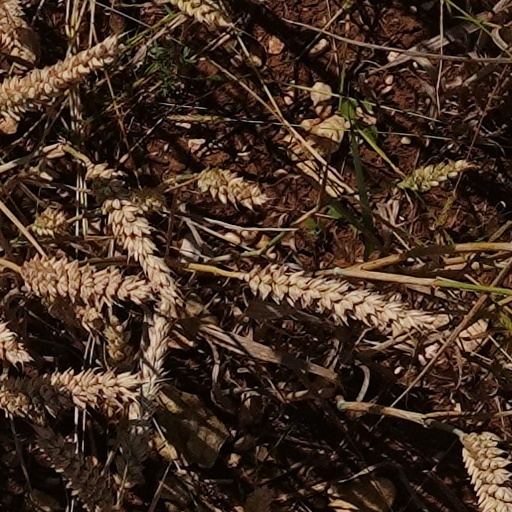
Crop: wheat